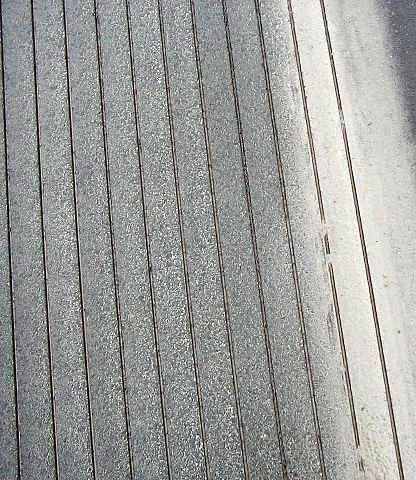
Texture: grooved